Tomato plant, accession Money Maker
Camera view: bottom (45 deg); turntable rotation: 270 degrees
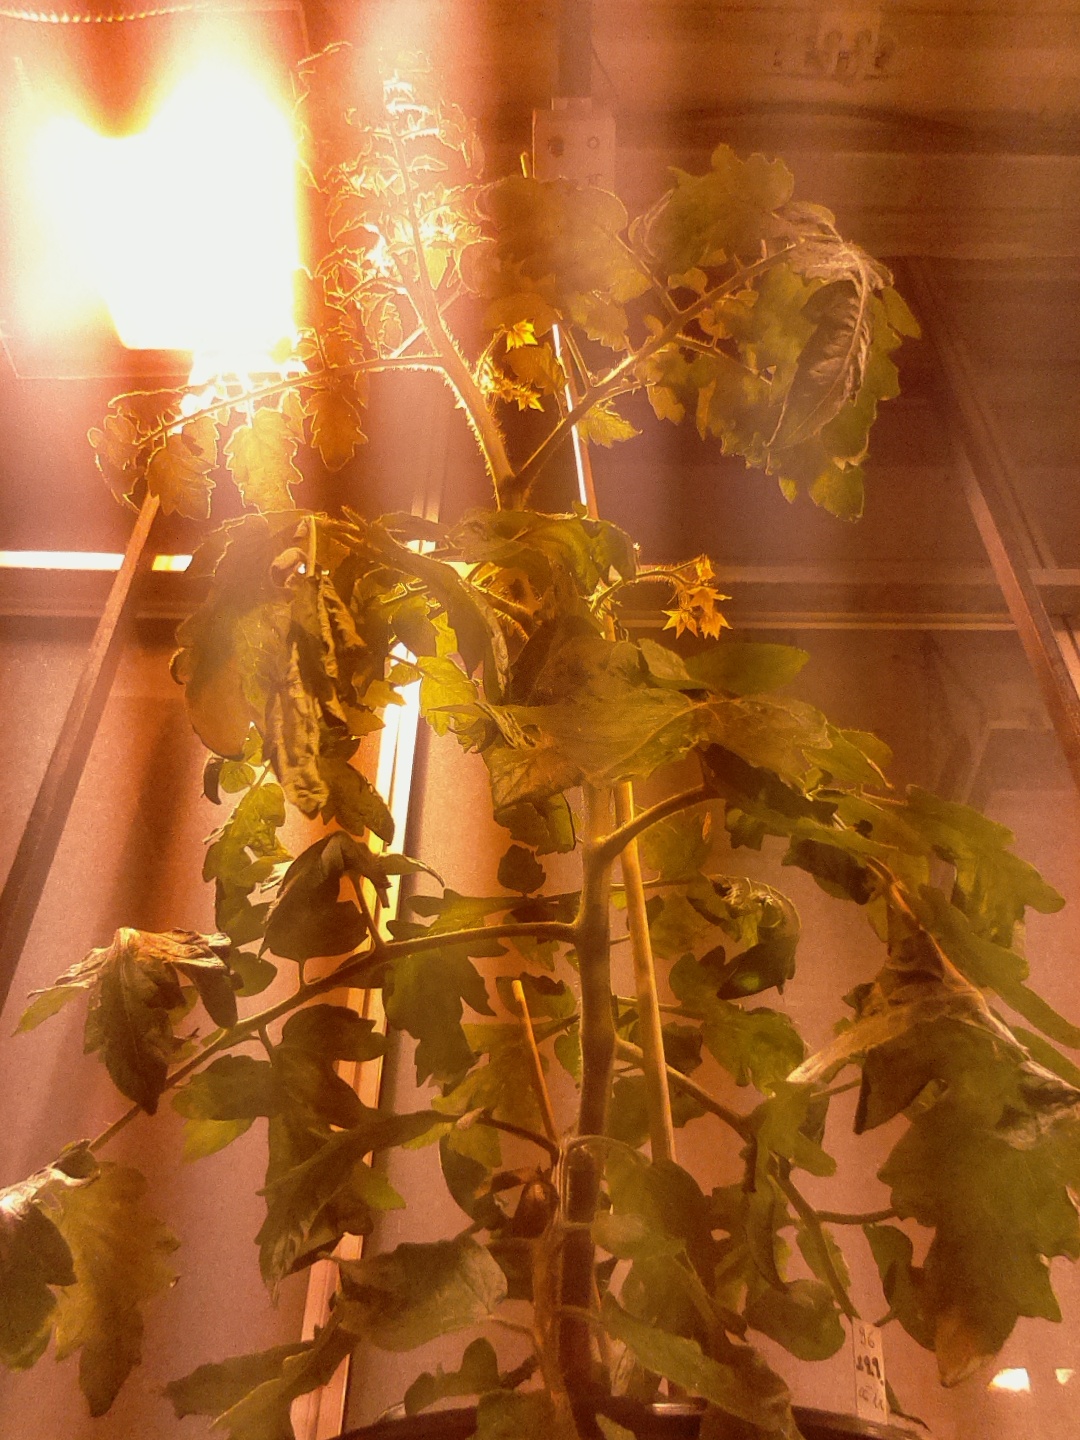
BBCH growth stage 68: Full flowering, 80%-90% of flowers open, more petals falling